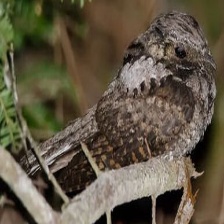
Species: EASTERN WIP POOR WILL
Scientific name: ANTROSTOMUS VOCIFERUS